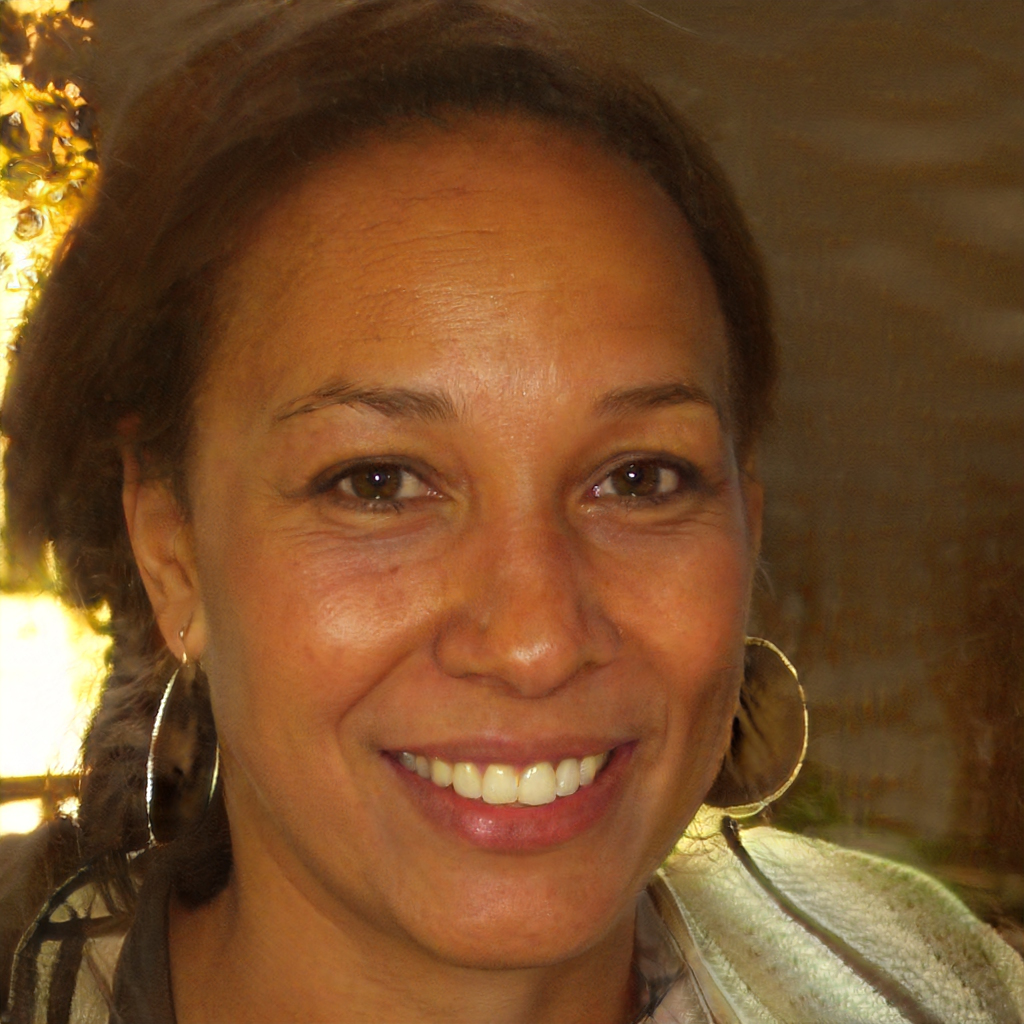
Label: No Watermark